Disney Magic

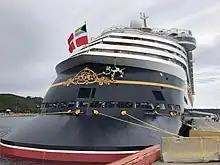
The "Magic" at port in Baie-Comeau, Quebec, Canada

In May 2023, "Disney Magic" completed a three-week dry dock maintenance period in the Bahamas, followed by trials and operations from San Juan, Puerto Rico, serving the Southern Caribbean and ABC itineraries.